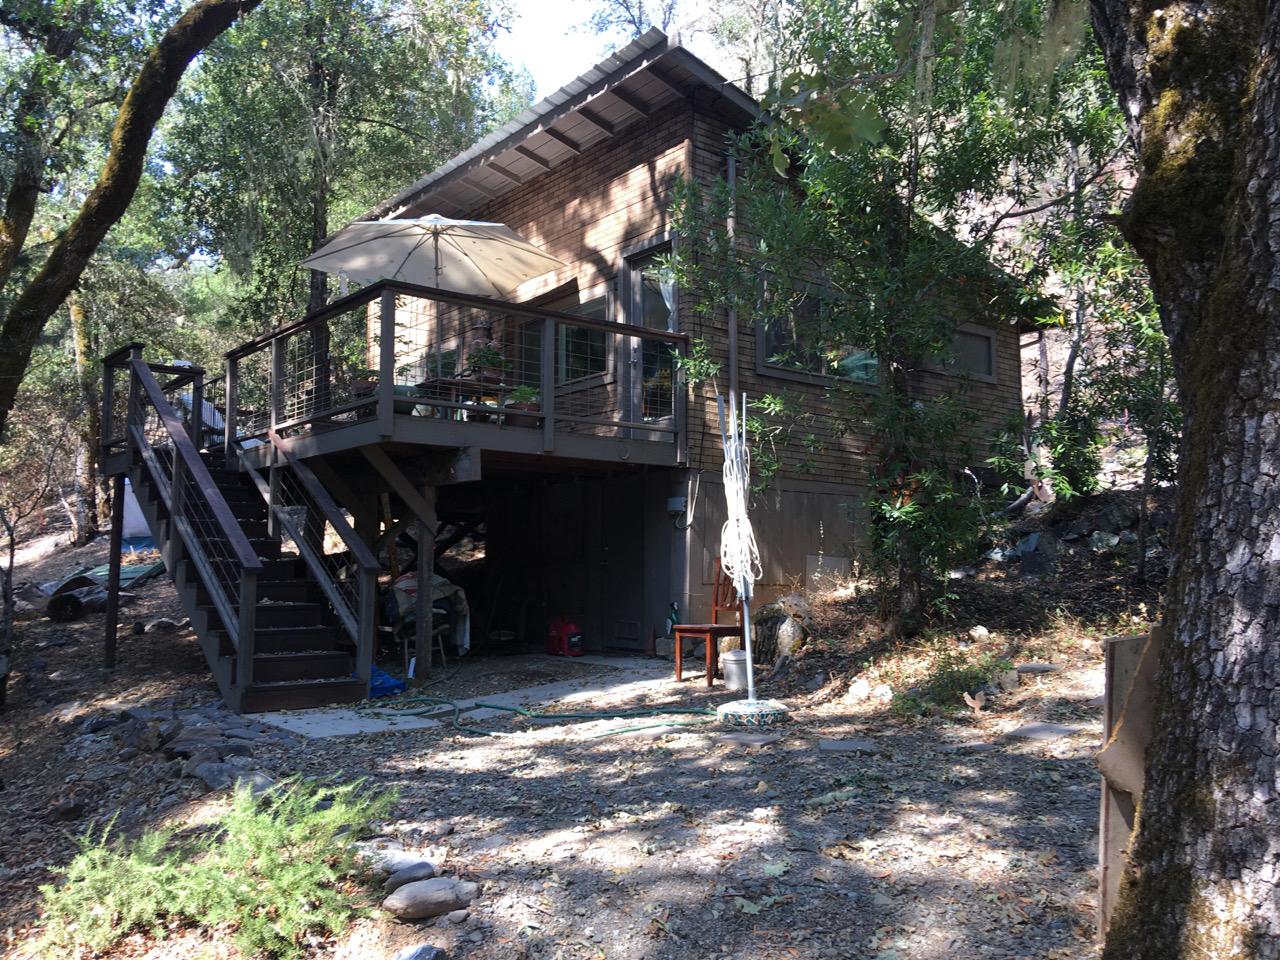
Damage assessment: no_damage